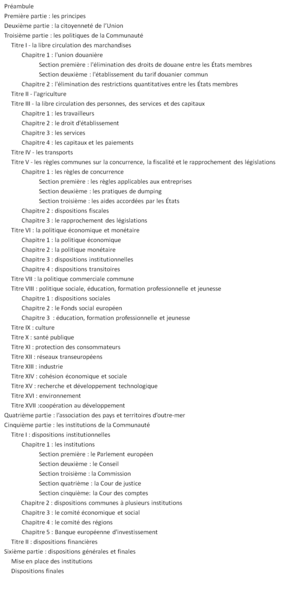
Plan du traité instituant la Communauté européenne en 1992.
Le traité instituant la Communauté européenne, aussi appelé traité de Rome, est le nom d'un des traités fondateurs de l'Union européenne tel qu'il a été modifié par le traité de Maastricht signé 7 février 1992 et entré en vigueur le 1ᵉʳ novembre 1993. Il remplace l'appellation traité instituant la Communauté économique européenne et apporte des modifications quant à son contenu. Il sera modifié deux fois : une première fois par le traité d'Amsterdam signé le 2 octobre 1997 et une seconde fois par le traité de Nice signé le 26 février 2001. Le traité de Lisbonne signé le 13 décembre 2007 apportera de nombreuses modifications à son contenu et en modifiera le nom en traité sur le fonctionnement de l'Union européenne.